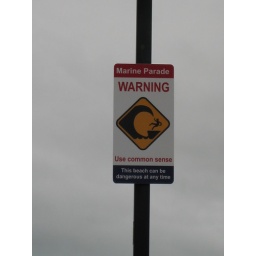
sign near the beach (of the Pacific Ocean) in Napier